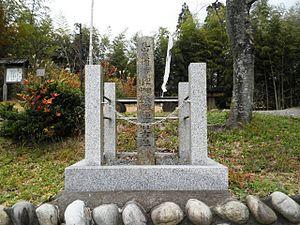
Takenaka Shigekado est un samouraï de la fin de l'époque Azuchi Momoyama au début de l'époque d'Edo. Fils de Takenaka Hanbei, Shigekado connaît son baptême du feu à l'âge de 12 ans lorsqu'il prend part à la bataille de Komaki et Nagakute en 1585. Suivant les traces de son père il sert Toyotomi Hideyoshi, et plus tard se range du côté de Tokugawa Ieyasu. Lors de la bataille de Sekigahara, Shigekado, en compagnie de Kuroda Nagamasa, attaque le camp principal de l'armée de l'Ouest, poursuit et exécute Konishi Yukinaga. Du temps de Shigekado, les Takenaka deviennent kōtai-yoriai. Étudiant de philosophie chinoise et japonaise auprès de Hayashi Razan, Shigekado est connu pour son adresse en calligraphie et son talent de poète.